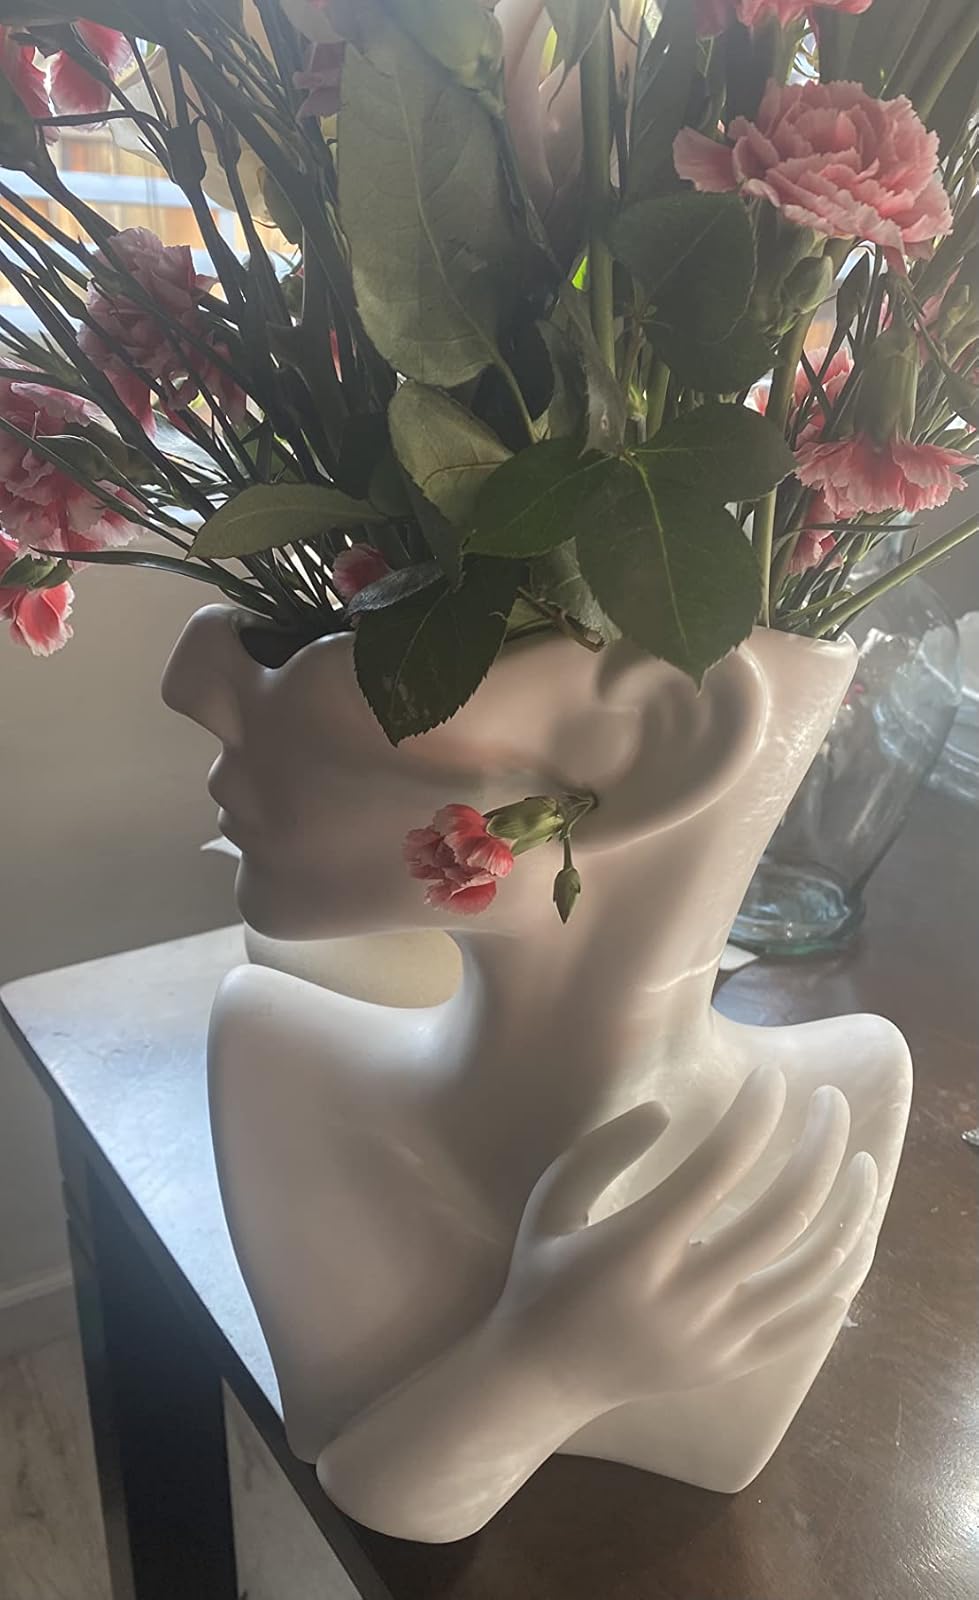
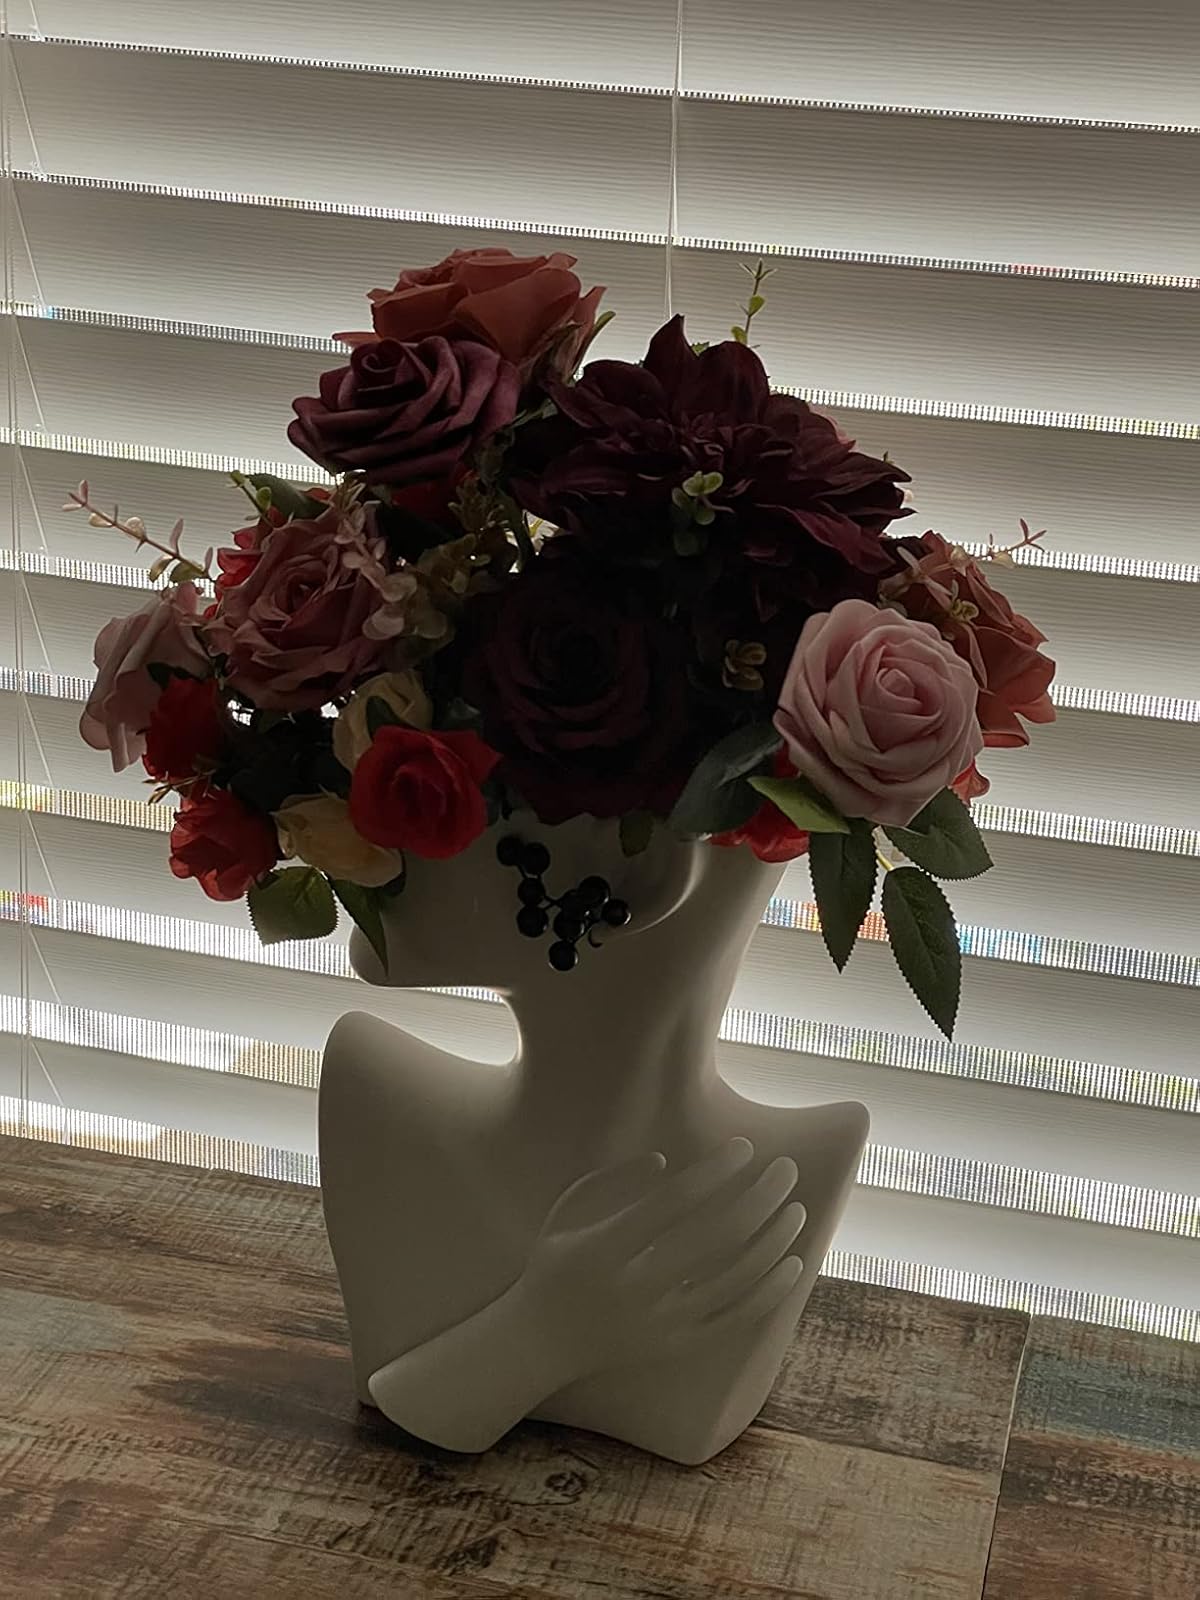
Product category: vase
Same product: yes